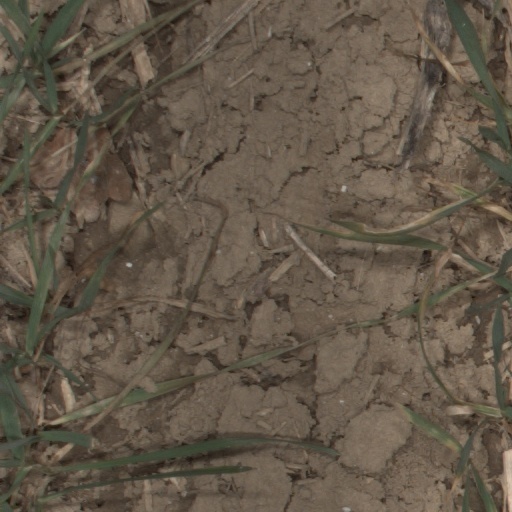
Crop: wheat